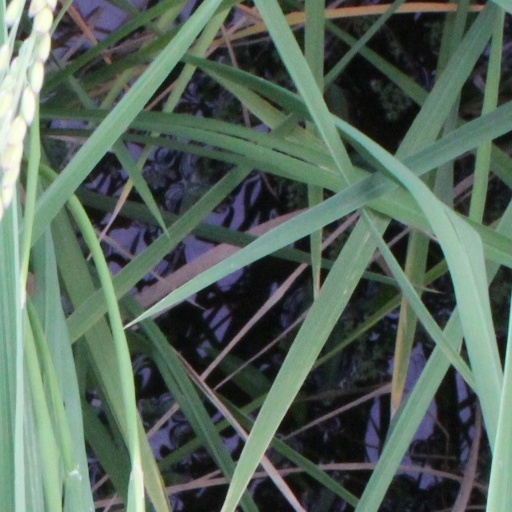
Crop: rice